Keuper Uplands

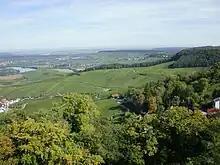
The Keuper escarpment in the northwest of the Swabian-Franconian Forest near Löwenstein. The scarp can easily be seen from the profile of the terrain of the Wolfertsberg which drops away to the west in the centre of the photograph. Uppermost (right) is the forested scarp sandstone, steeper descent into the highest vineyards in the upper, coloured marls, elongated plateau on gravel sandstone, again steeper descent (partly forested) into the lower coloured marls to the reedbed sandstone, which has been reshaped by vine cultivation in recent times. The valley bottom is formed from "gipskeuper".

The Keuper Uplands are divided into three natural region major unit groups which, in turn, are subdivided into major units, shown underneath in each case with three-figure index numbers (units of which only small areas lie on keuper are in italics) and ridges that are orographically separated from one another (basins and ridges on the perimeters have been omitted):